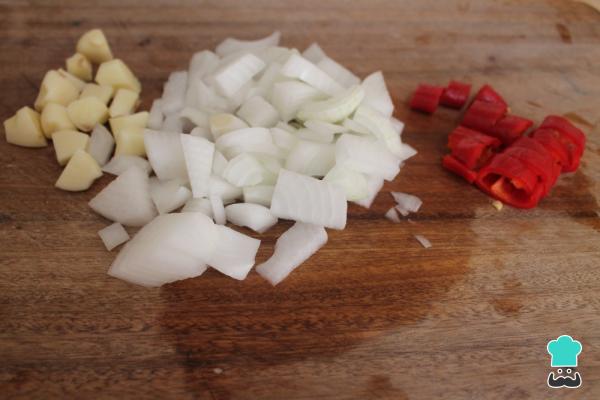
Ahora, vamos con la preparación de la salsa brava de Chicote. Para ello, pela los dientes de ajo y la cebolla. Corta los ajos por la mitad y pica la cebolla en trozos no muy pequeños. Retira las semillas de los chiles y pártelos.